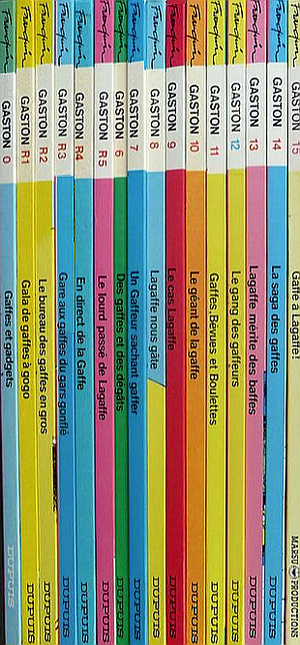
Collection Gaston Lagaffe avec dos carrés.
Gaston Lagaffe est un personnage de fiction créé en 1957 par le dessinateur belge André Franquin.